Gherardo Colombo

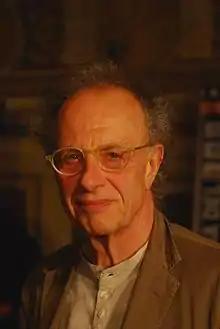
Gherardo Colombo in 2010

Gherardo Colombo (born 23 June 1946) is an Italian former magistrate and judge specialized in political corruption cases. He was a member of the Court of Cassation between 2005 and 2007.